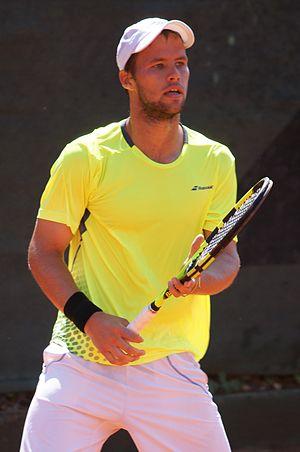
Miki Janković Nice ATP 2016